Knoll Farm

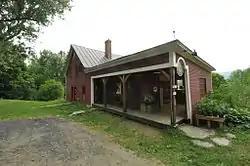

Knoll Farm, also formerly known as McLaughlin Farm, is a historic farm property at 700 Bragg Hill Road in Fayston, Vermont. The farm has seen agricultural use since 1804, and the patterns of use are evident in the surviving farm buildings and landscape. The property, is still actively farmed and also used as a retreat center and is listed on the National Register of Historic Places in 1996.